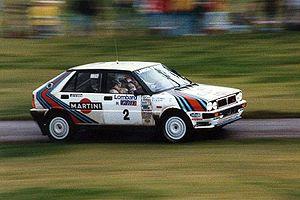
Ilkka Kivimäki est un copilote de rallye finlandais, né le 20 juillet 1949.
Le Groupe S devait prendre le relais du Groupe B, la FIA voulant encourager des designs innovants et futuristes en n'exigeant qu'un nombre minimal de voitures à produire pour l'homologation. Mais les événements dramatiques de 1985 et 1986 imposent un retour à des règles plus sécuritaires et la FIA renonce au Groupe S qui restera un projet mort-né. Le Groupe A, catégorie créée en 1982 était jusqu'alors la « deuxième division » du rallye. En 1987, il devient la catégorie-reine et pose des soucis aux constructeurs car il requiert une production de cinq mille exemplaires routiers pour homologuer le modèle de compétition. Lancia s'appuie alors sur son modèle exclusif à hautes performances destiné aux amateurs de voitures sportives, la Delta HF 4WD, pour rebondir en championnat du monde. Comme 2 300 exemplaires ont déjà été produits en 1986, une nouvelle série de 2700 suffit à décrocher l'homologation.
Le rallye de Grande-Bretagne est un rallye qui fut disputé pour la première fois en 1932. Il est également retenu pour le championnat national anglais MSA. Son nom exact est désormais Wales Rally GB depuis 2003 (grâce au gouvernement gallois), le terme de Grande-Bretagne pris isolément n'étant apparu qu'en 2009. Il est géré depuis Cardiff qui est aussi son point de départ principal, à quelques récentes exceptions près comme Cheltenham, ou la conurbation de Deeside à l'extrême nord du Pays de Galles en 2013 (à Conwy Castle exactement).
La Lancia Delta est une automobile fabriquée par le constructeur italien Lancia de 1979 à 1993.
Markku Alén, dit Mister maximum attack, est un pilote de rallye finlandais, né le 15 février 1951 à Helsinki.
La Scuderia Lancia, qui deviendra plus tard la Squadra Corse HF Lancia est l'atelier de course de l'entreprise automobile Lancia e Cia, créé en 1952 par Gianni Lancia, fils du fondateur de la marque. La Scuderia Lancia débute officiellement en compétition en sports mécaniques où elle s'illustre notamment à la Carrera Panamericana, à la Targa Florio ou aux Mille Miglia. L'écurie s'est aussi engagée en Formule 1 en 1954-1955, sans briller particulièrement. La Squadra Corse a su rebondir en Championnat du Monde d'Endurance avec la conquête de trois titres mondiaux entre 1979 et 1981 et en rallyes en remportant onze titres des constructeurs et quatre titres pilotes entre 1974 et 1992. Depuis fin 1991, Lancia a cessé tout engagement officiel en compétition automobile.